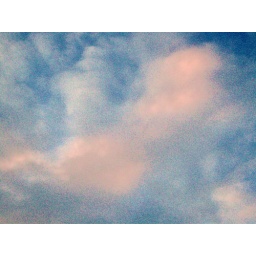
water colors in the sky